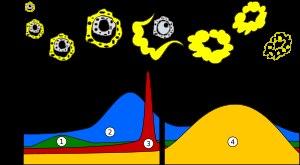
Chez les animaux, la folliculogénèse est un processus biologique ovarien, continu, long, très sélectif et cyclique consistant en la maturation progressive du follicule ovarien, une enveloppe de cellules somatique contenant un ovocyte immature.